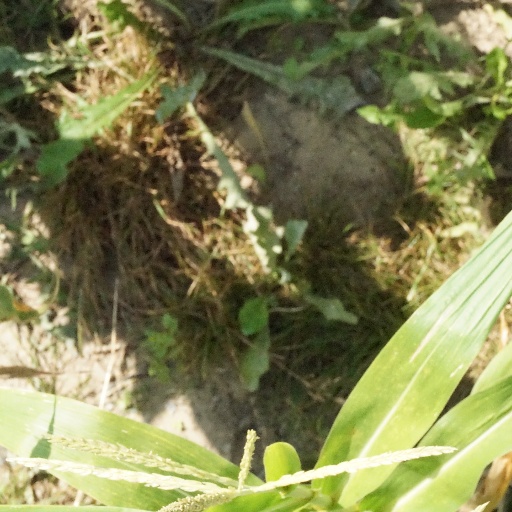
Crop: maize; corn